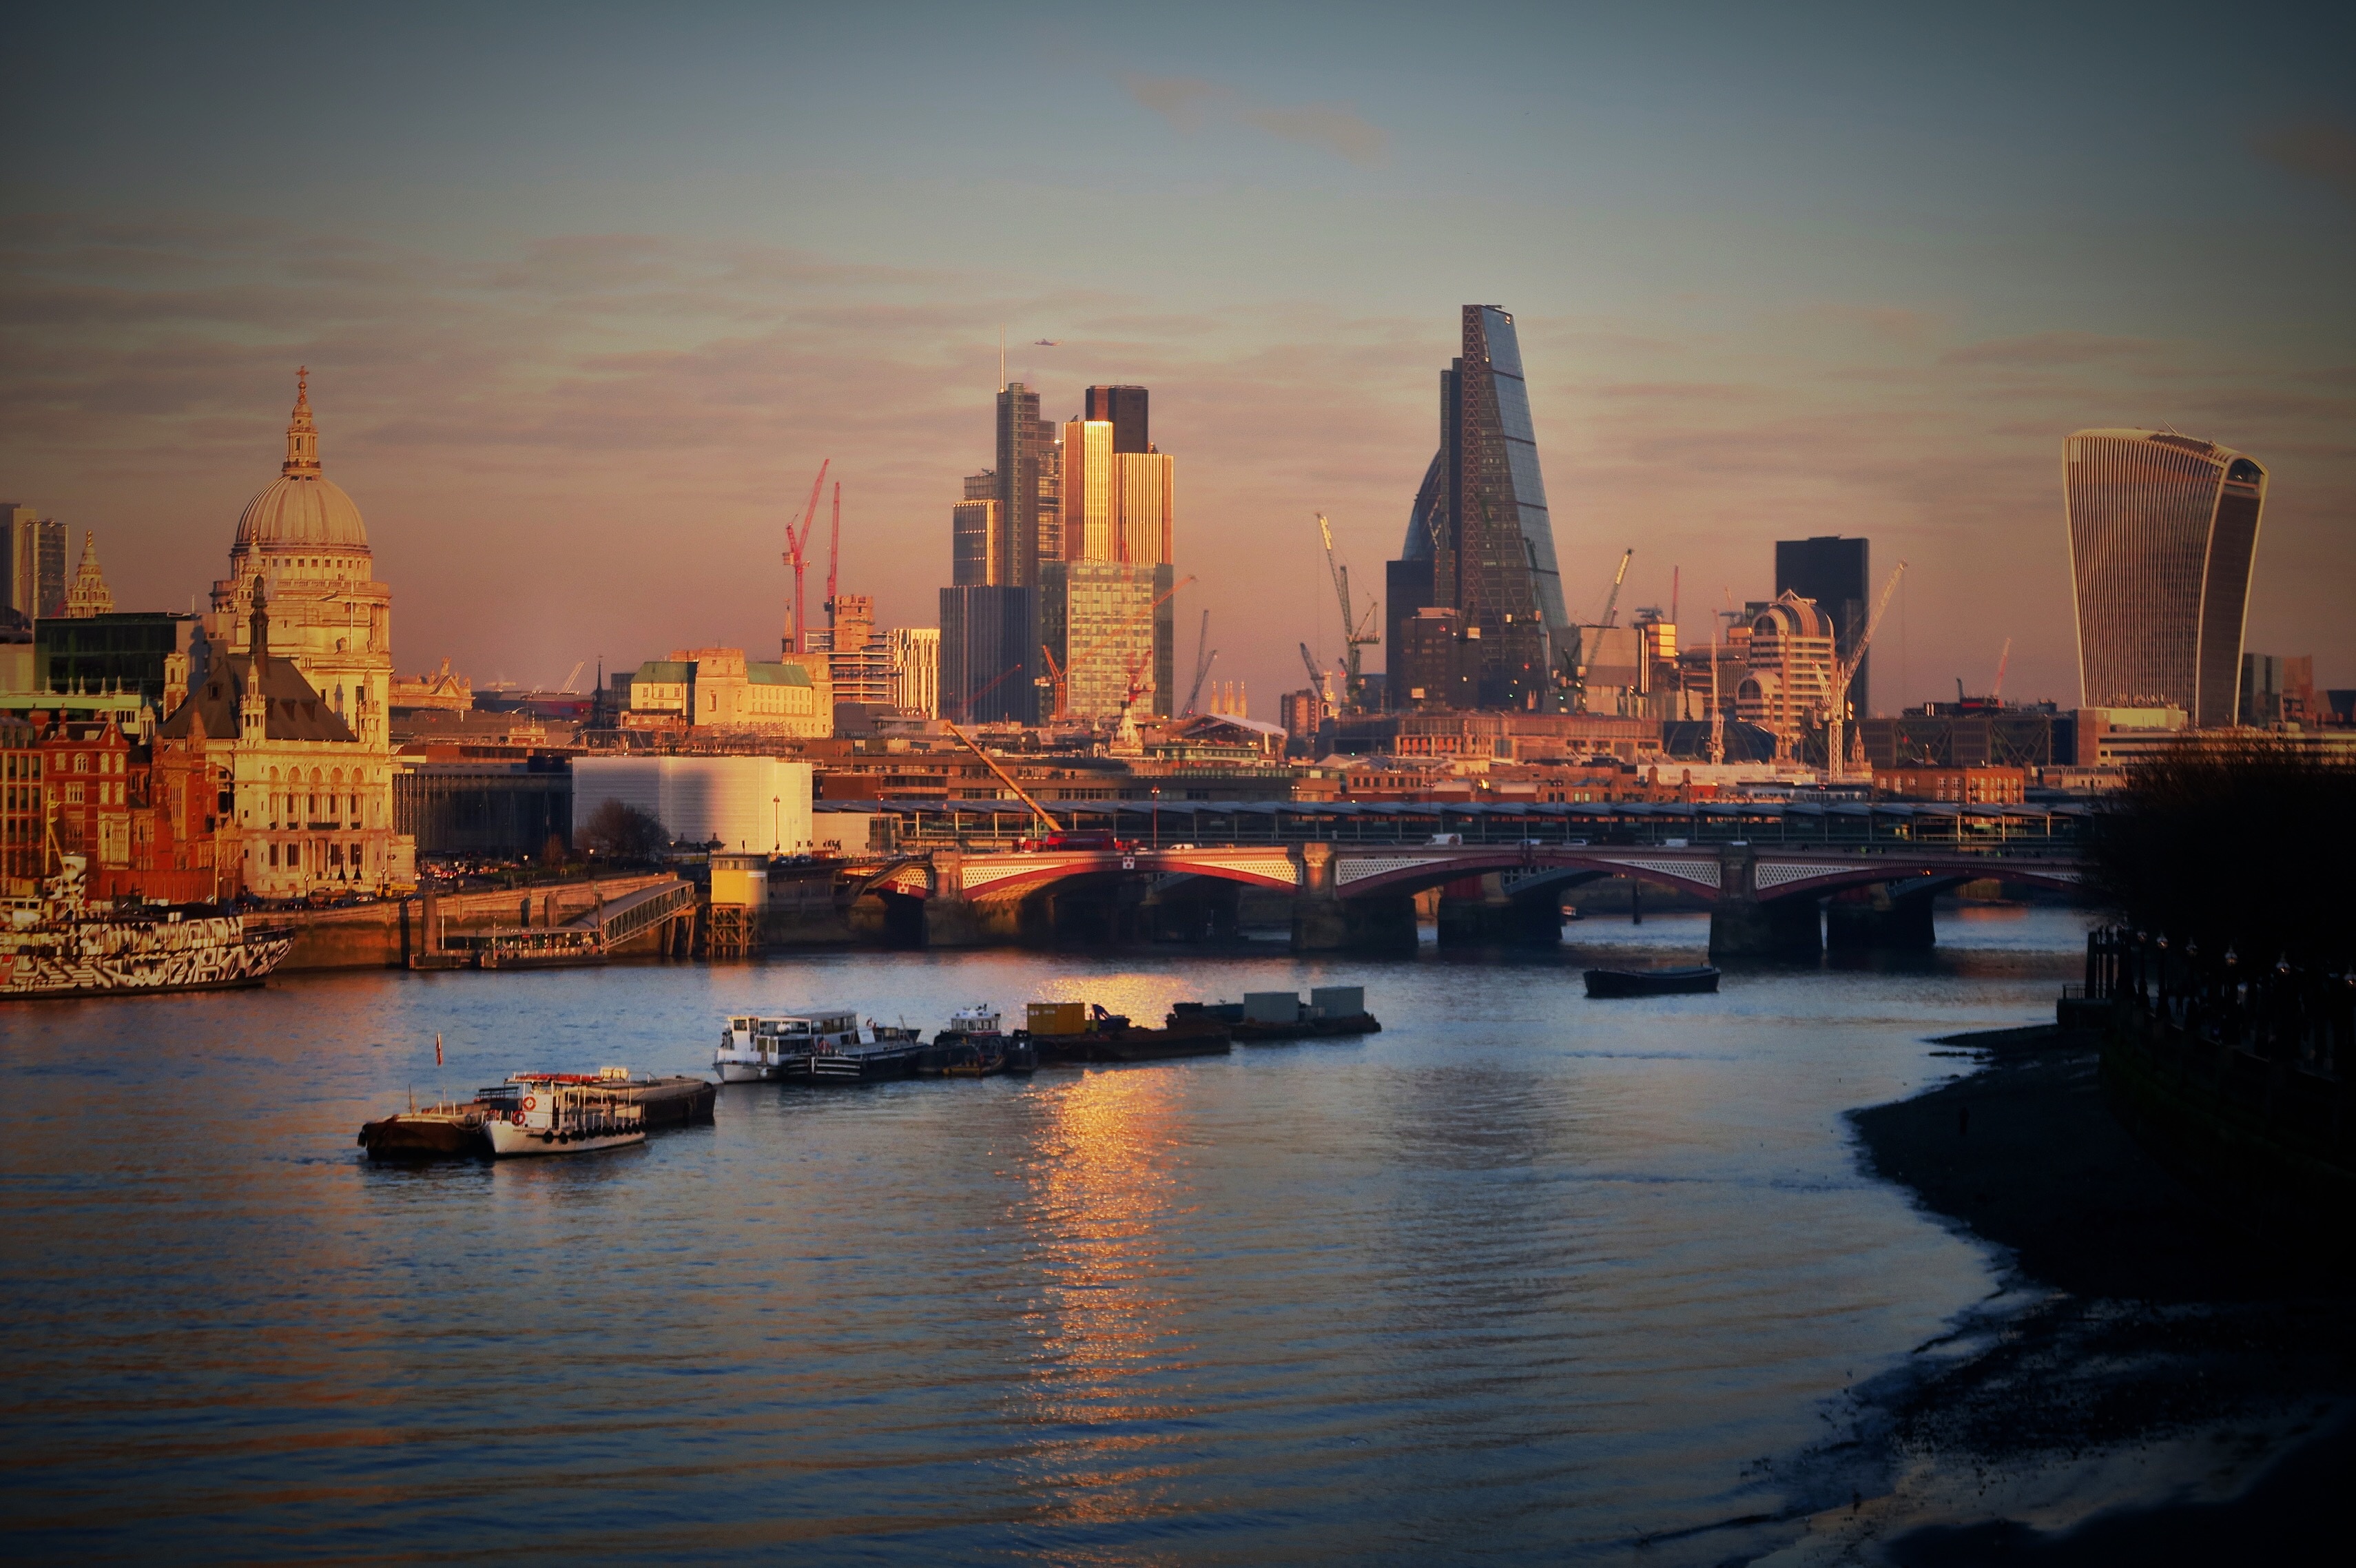
sea, horizon, sunrise, sunset, skyline, night, morning, dawn, city, skyscraper, river, cityscape, downtown, dusk, evening, reflection, bay, landmark, harbor, waterway, urban area, geographical feature, human settlement